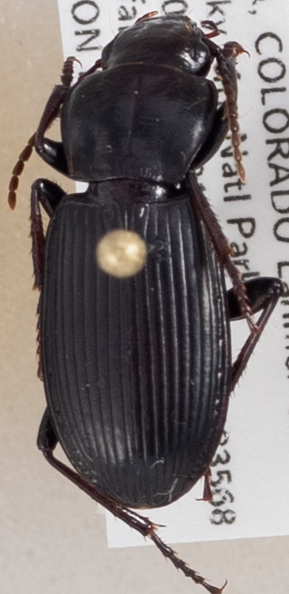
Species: Pterostichus protractus
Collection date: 2018-09-17
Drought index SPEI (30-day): -1.69
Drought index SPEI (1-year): -1.69
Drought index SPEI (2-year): -0.71